Perp walk

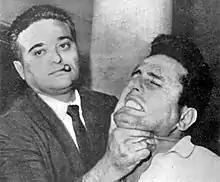
A black-and-white photograph showing a man wearing a jacket and tie with a short sigar in his mouth, on the left, holding up the chin of a man on the right, who appears to be in pain

This era ended with the 1962 Borough Park Tobacco warehouse robbery in Brooklyn. Two detectives were killed; the first double homicide of NYPD officers in 30 years led to a massive manhunt. One of the accused robbers, Tony Dellernia, surrendered in Chicago. Upon his extradition to New York, he was perp-walked. Some photographers complained to the police at the Brooklyn precinct house where he was being held that they had missed it. Albert Seedman, a high-ranking detective, not only restaged it for reporters three hours after the original walk, he held up Dellernia's head so it would be visible. The defendant's pained expression, next to Seedman with a cigar stub in his mouth, "stretching the suspect's face as if it were pizza dough", as the "New York Times" put it years later, was captured in the photographs, leading to public outrage. Seedman, who later became the department's chief detective, knew he would regret it, and was later reprimanded. Another, Jerry Rosenberg, also surrendered. "He is the killer," Ray Martin, the detective in charge, told the press during the perp walk, "and he is going to burn for it." After his conviction, Rosenberg sued the city and Martin for that and alleged police brutality during his arrest. Representing himself, the beginning of his career as a jailhouse lawyer, Rosenberg won a small verdict against Martin in district court that was later reversed on appeal.